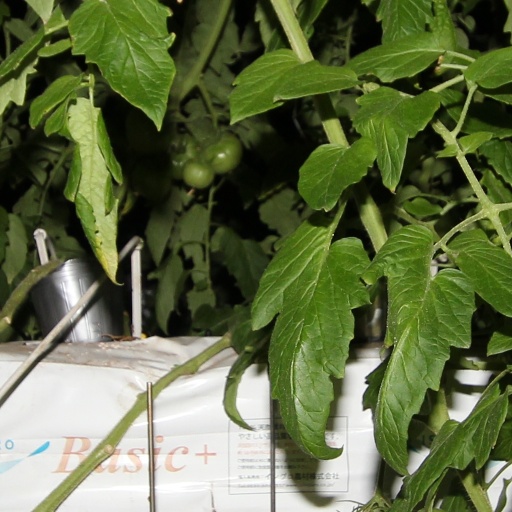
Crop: tomato